Dion, Archaeological Museum

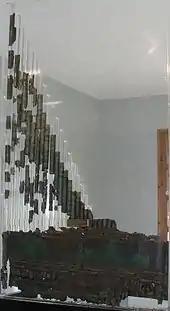
The Hydraulis of Dion

On the ground floor of the museum are a number of important statues, including the Statue of Dionysos, the Asklepios Daughters and many others found in the ancient baths. The votive statues of Isis and Aphrodite Hypolympidia, were unearthed from the Sanctuary of Isis. The heads of Demeter were also found in the sanctuary. The museum also contains notable exhibits from the necropolis, including further votive offerings found in Macedonian tombs and a wide collection of wooden figurines.